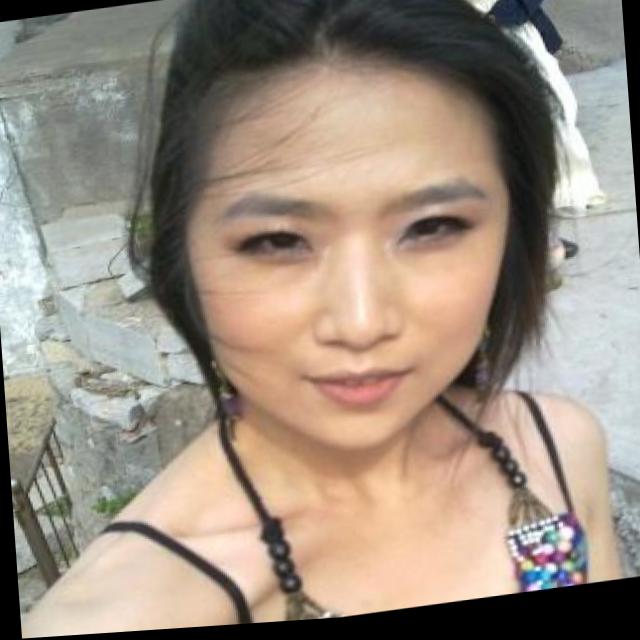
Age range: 21-44